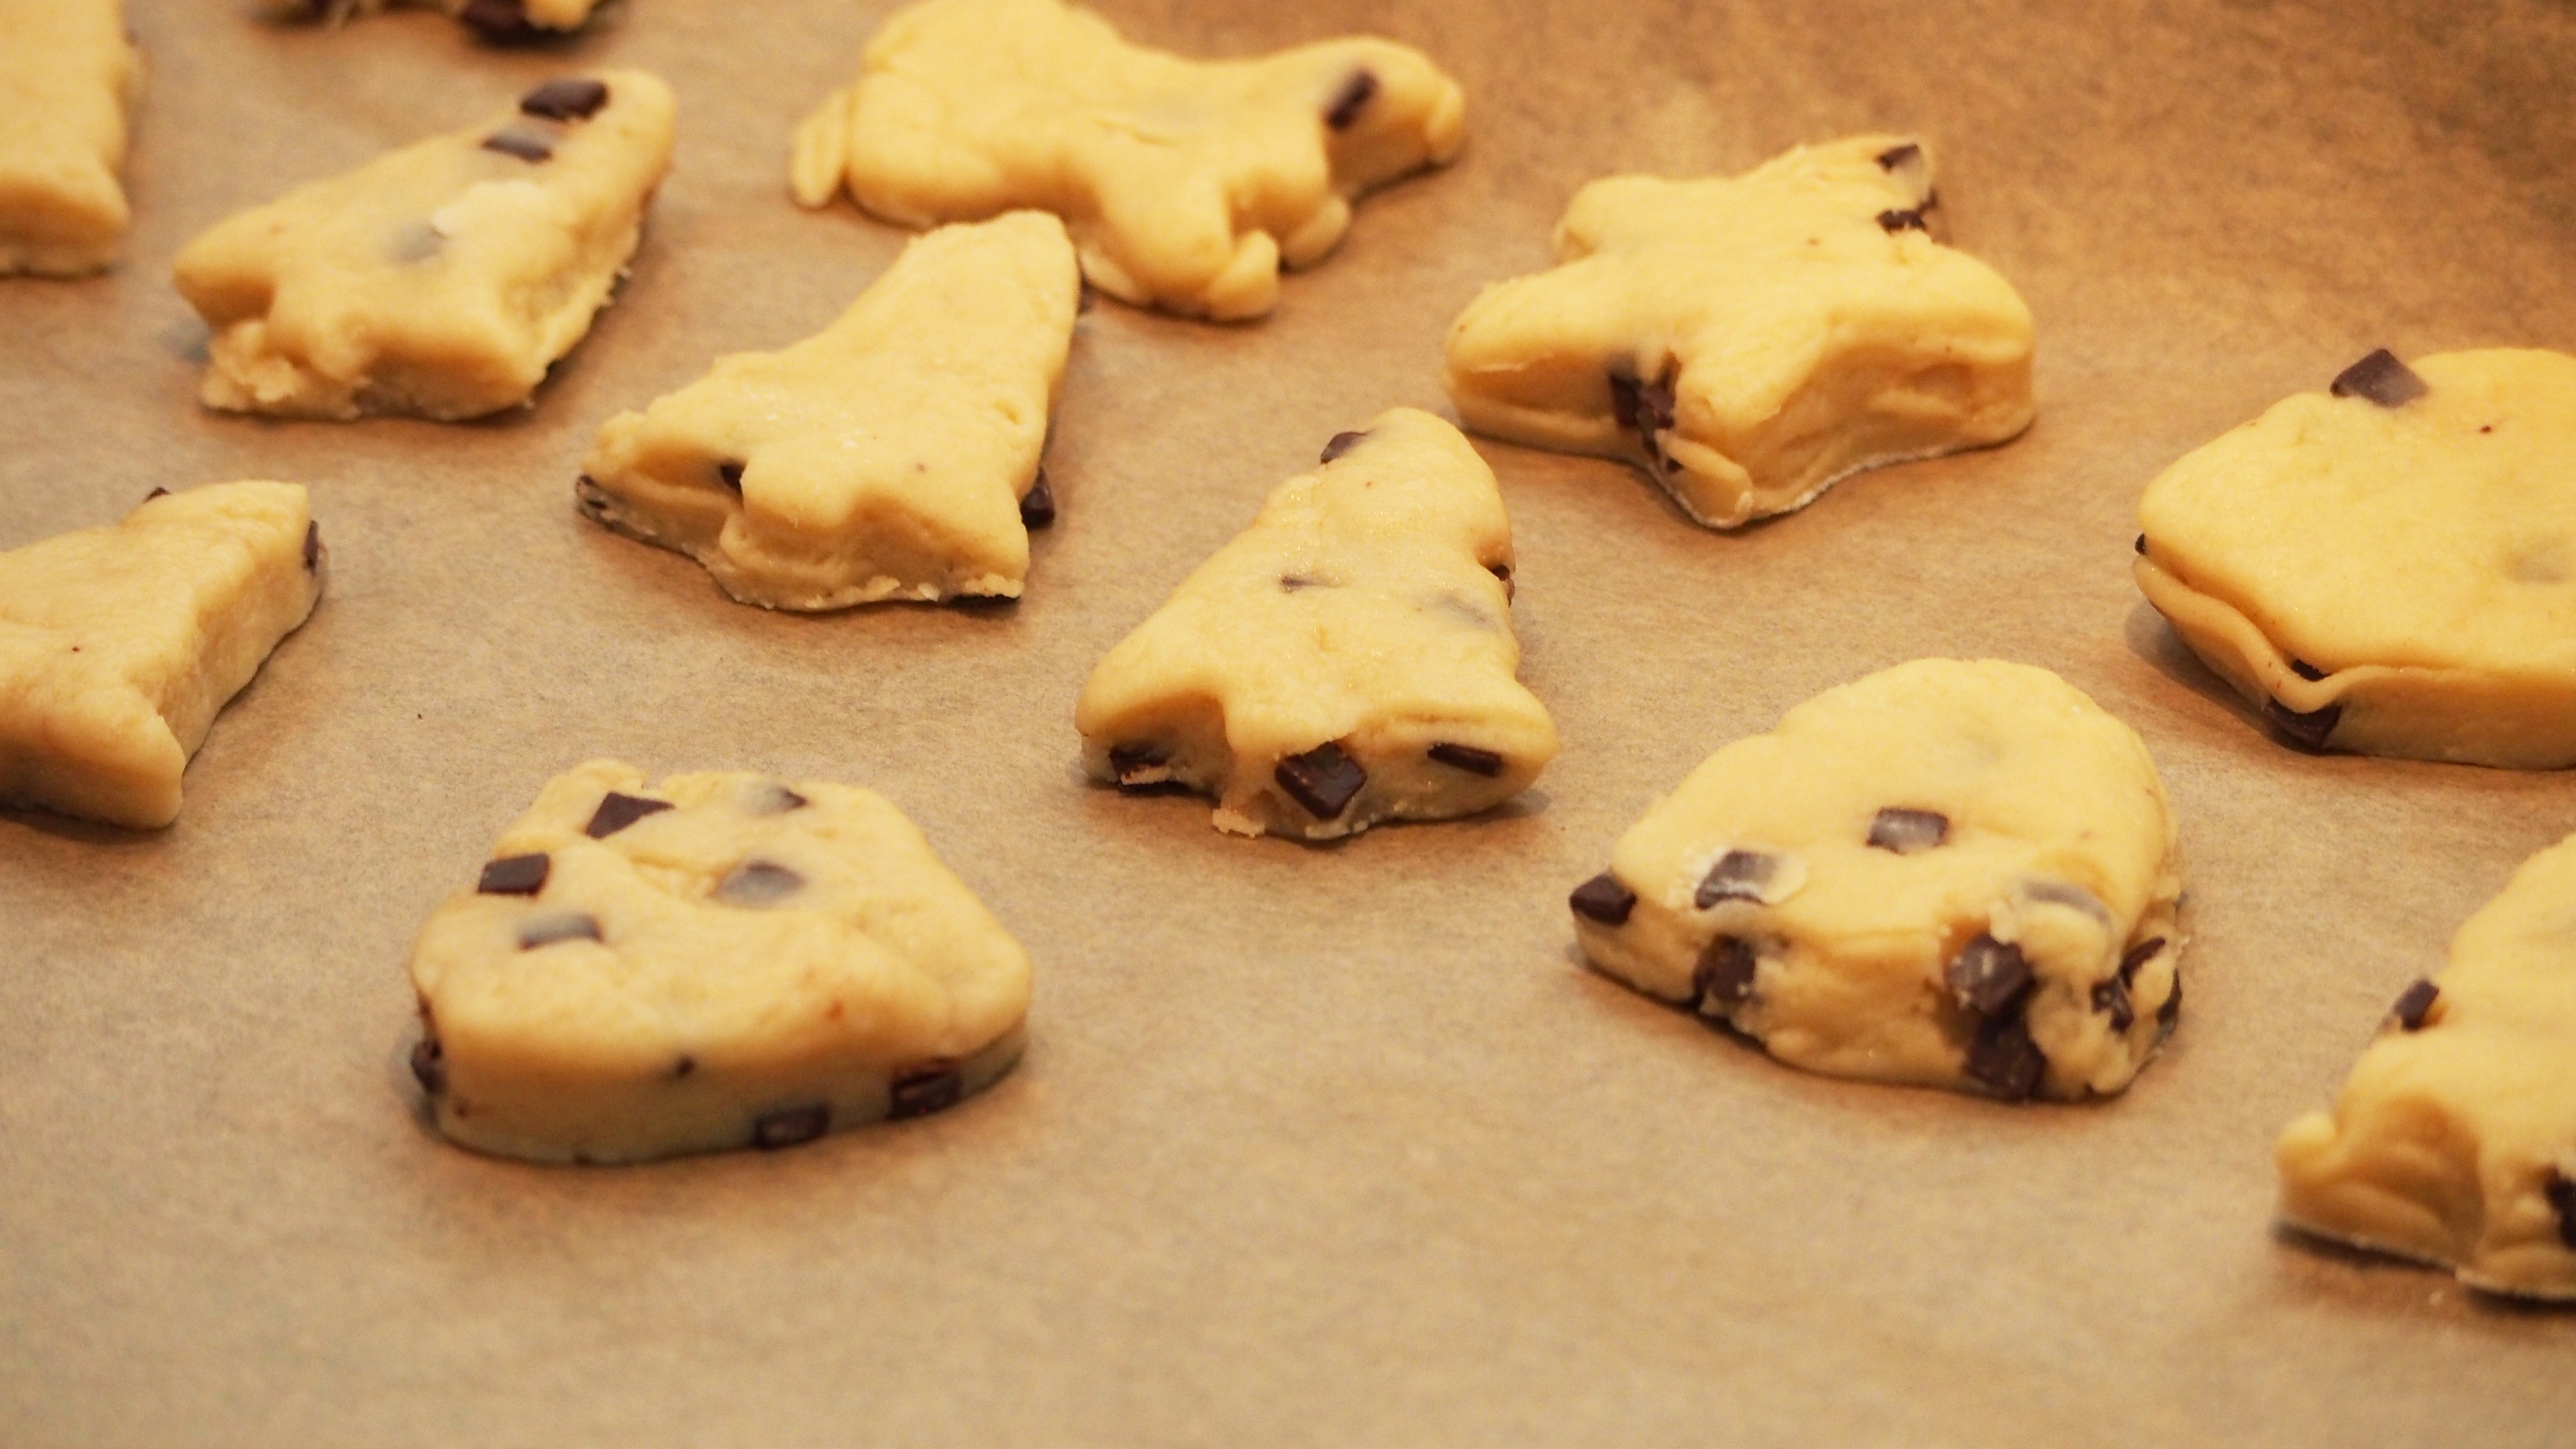
sweet, dish, food, produce, breakfast, baking, christmas, cookie, dessert, bakery, dough, cookie cutter, advent, bake, christmas cookies, pastries, cookies, icing, ingredients, baked goods, small cakes, confectionery products, baking cookies, bake cookies, ausstecherle, cookie dough, snack food, cookies and crackers